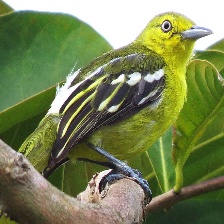
Species: COMMON IORA
Scientific name: AEGITHINA TIPHIA